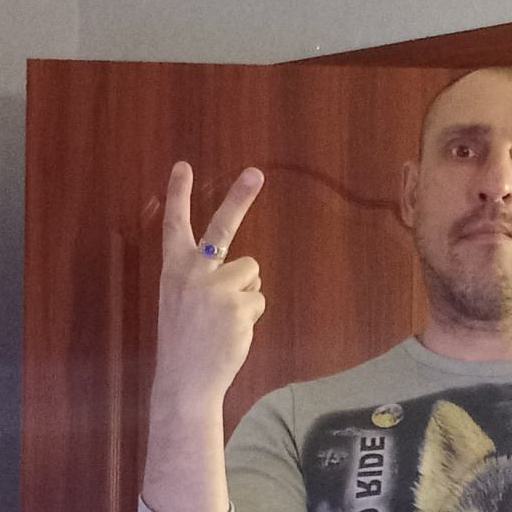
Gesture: peace_inverted